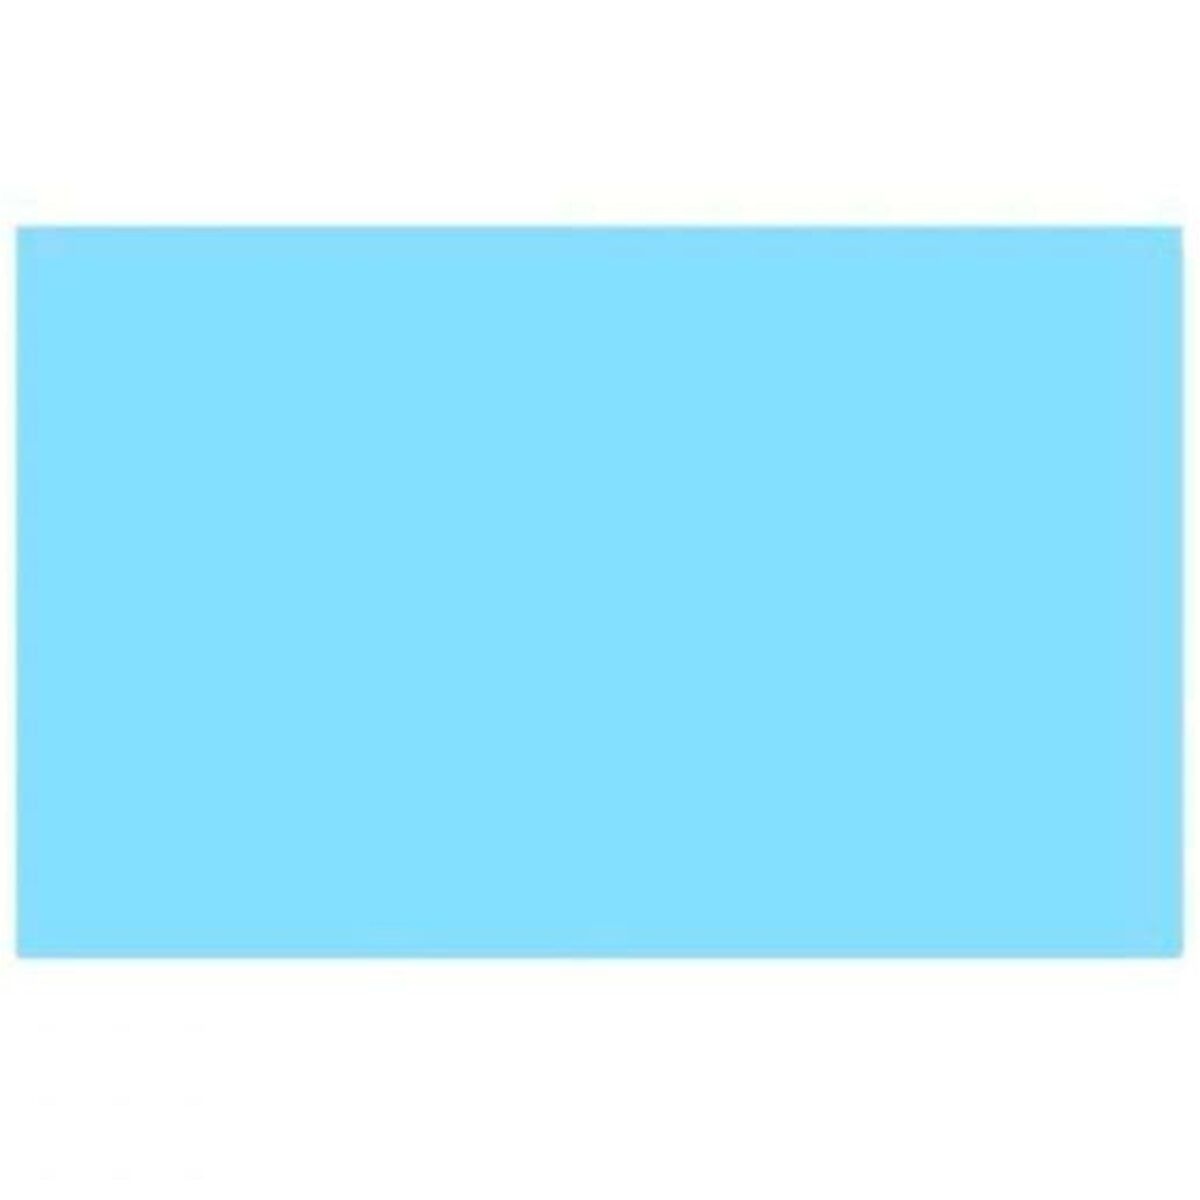
Moosgummi Fama EB34 Hellblau 2 mm 2,0 mm 50 x 70 cm 10 Stück
Brand: Fama
Gehen Sie zurück ins Büro, ohne Details zu vergessen: Kaufen Sie Moosgummi Fama EB34 Hellblau 2 mm 2,0 mm 50 x 70 cm 10 Stück und seien Sie der Neid Ihrer Kollegen! Art: Moosgummi Schulisch Stückzahl: 10 Stück Empfohlene verwendung: Kunsthandwerk Farbe: Hellblau Dicke: 2 mm 2,0 mm Maße ca.: 50 x 70 cm
Category: Toys & Games > Toys > Art & Drawing Toys > Play Dough & Putty > Magnetic Putty